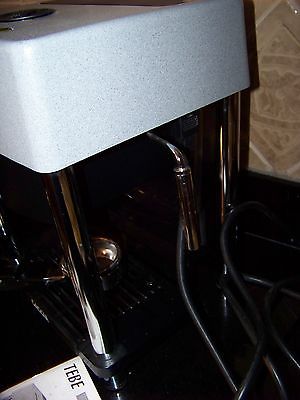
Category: coffee maker